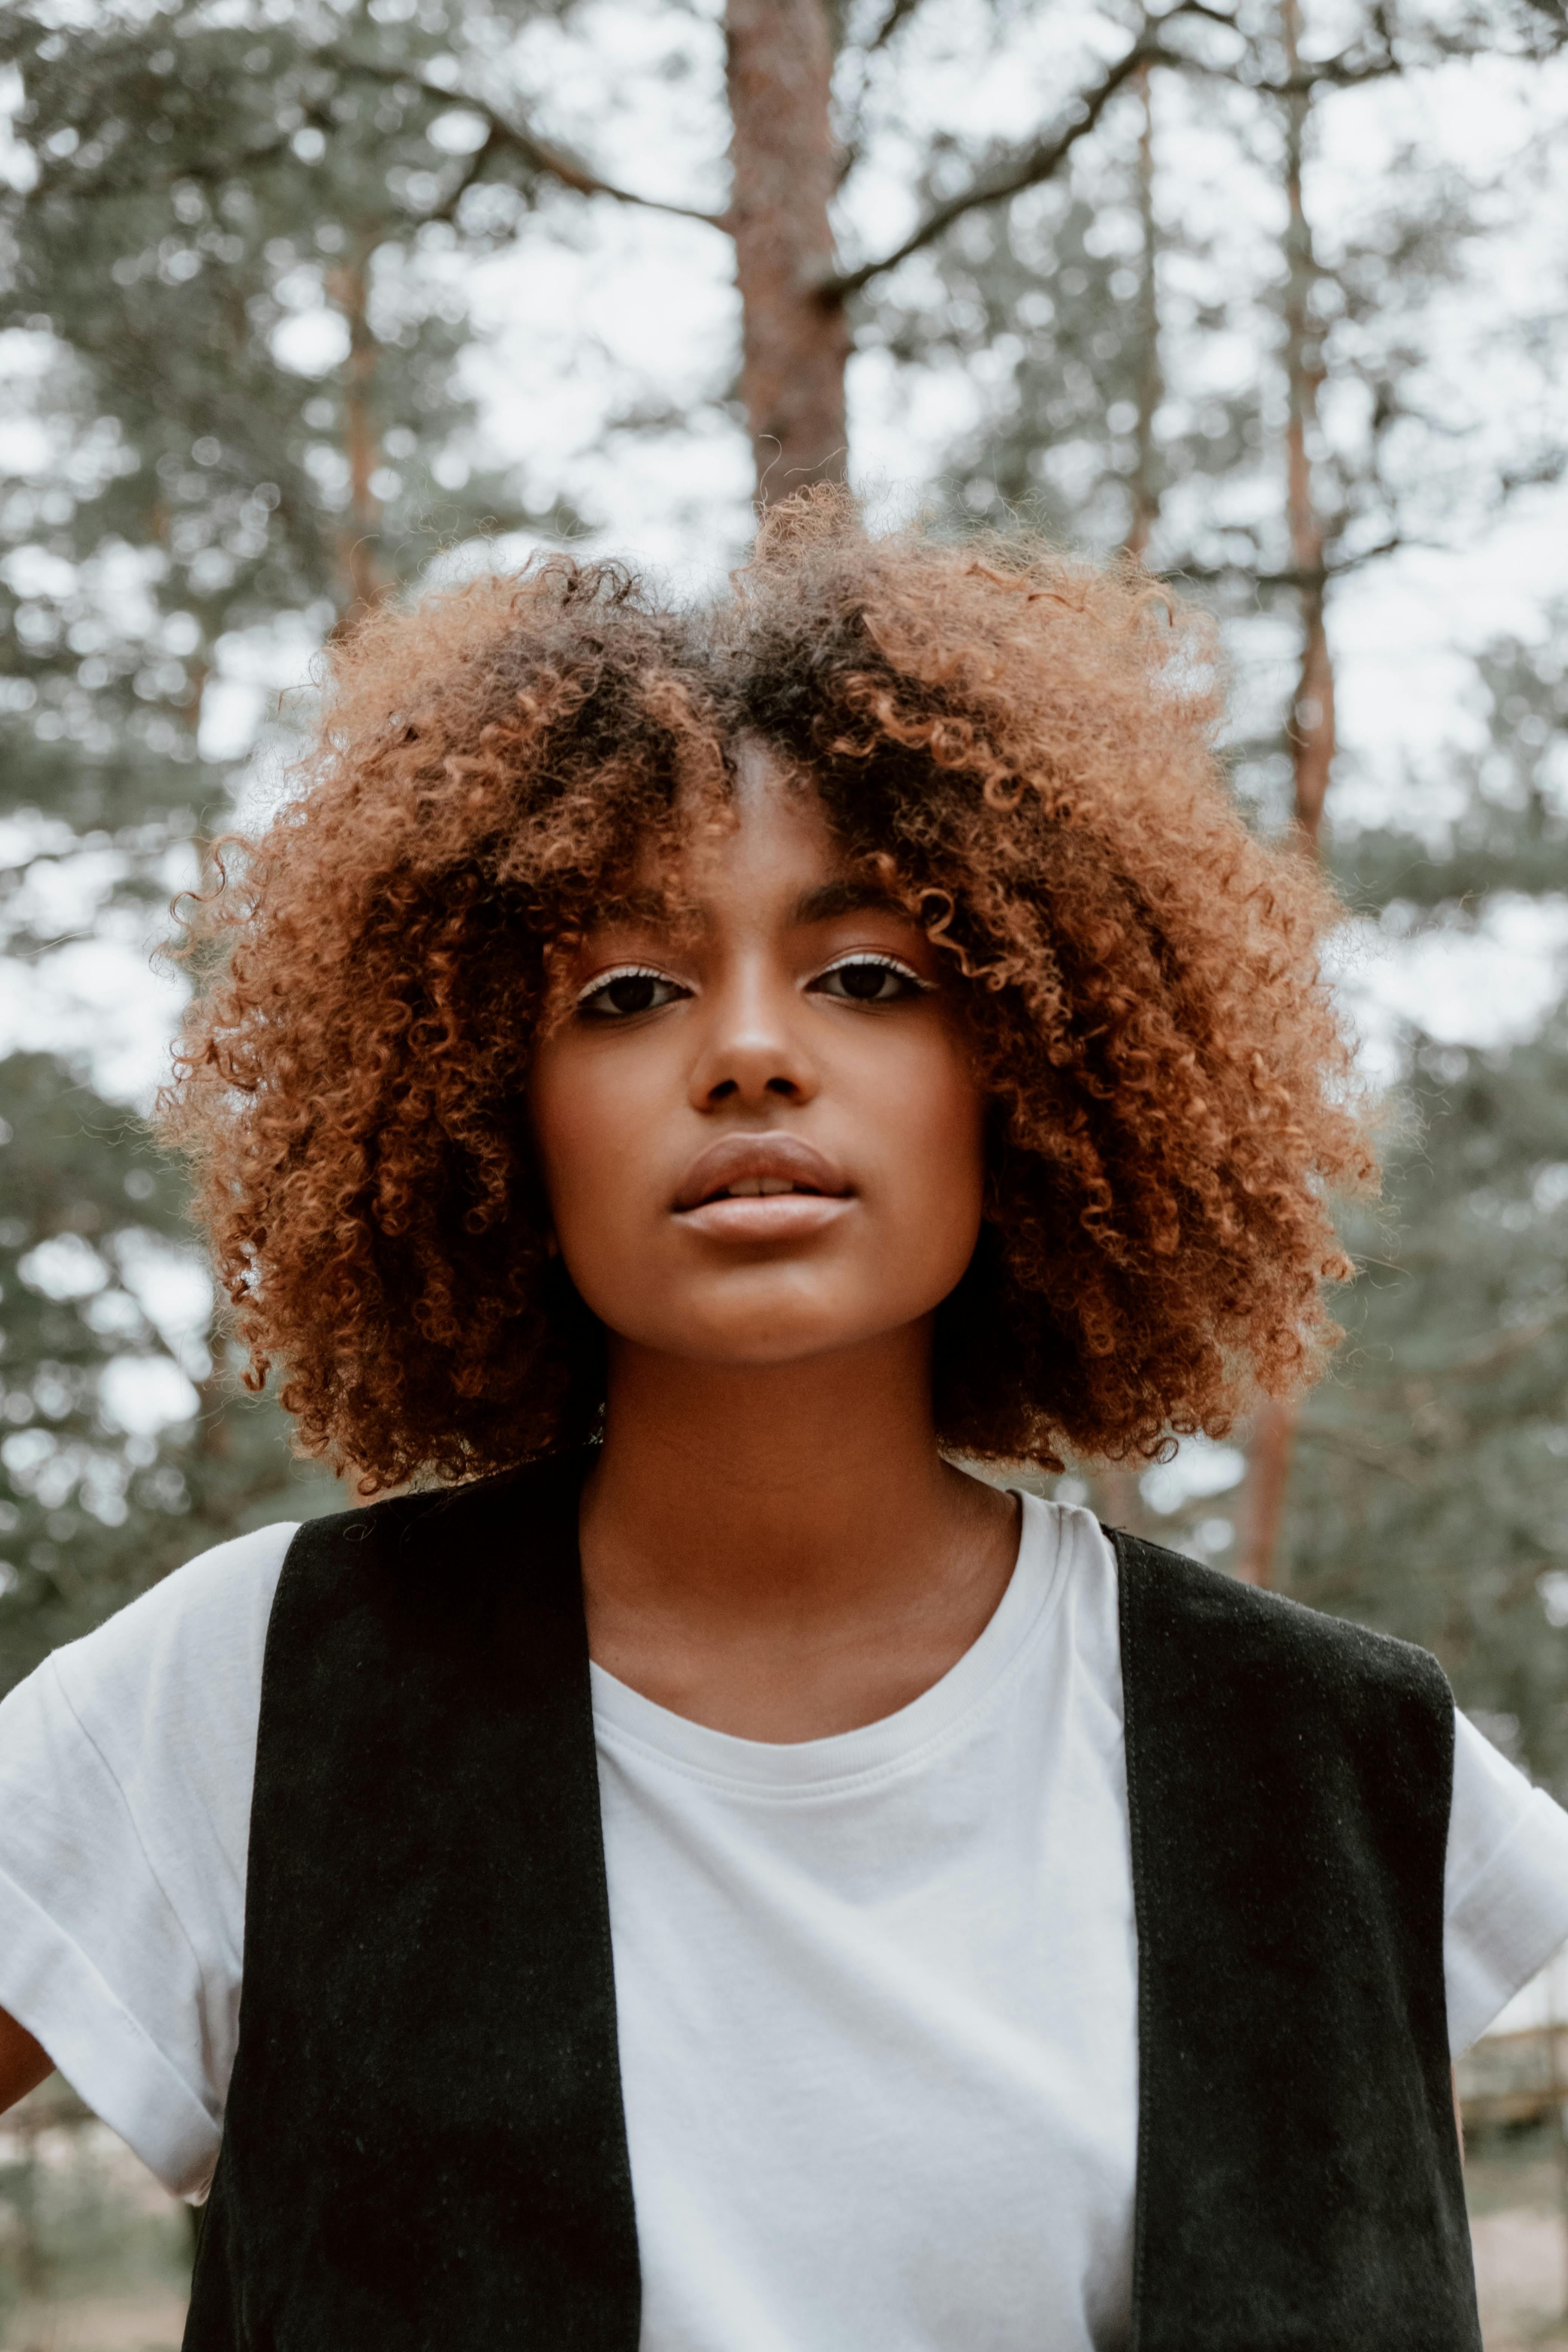
Gender: women